Lucas Museum of Narrative Art

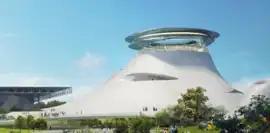
Previous plan for the museum in Chicago

In Chicago, the proposed site on a parking lot near Soldier Field, Burnham Harbor, and the Museum Campus was chosen by a Chicago city commission. After the formal announcement of the museum's location on Chicago's lake shore and the later unveiling of its architecture, the project faced opposition as it had in San Francisco. In an editorial, the "Chicago Tribune" condemned the size of the structure, referring to it as "a monument to its patron rather than a modest addition to a democratic public space". The Chicago plan called for a museum building roughly four times the size of the one that had been planned in San Francisco, though that size was later scaled back. The "Tribune" also expressed worries about the cost of maintenance, to be absorbed by taxpayers, and the damage to the preservation of the lakefront.